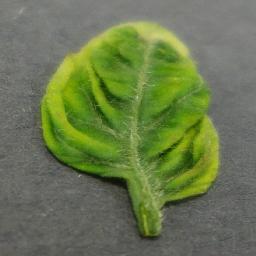
Label: Tomato___Tomato_Yellow_Leaf_Curl_Virus